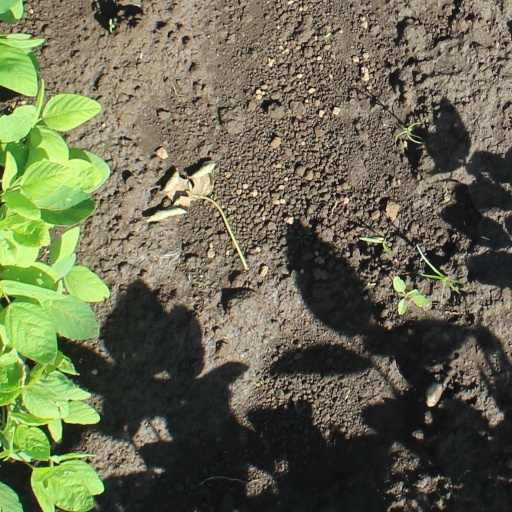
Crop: soybean